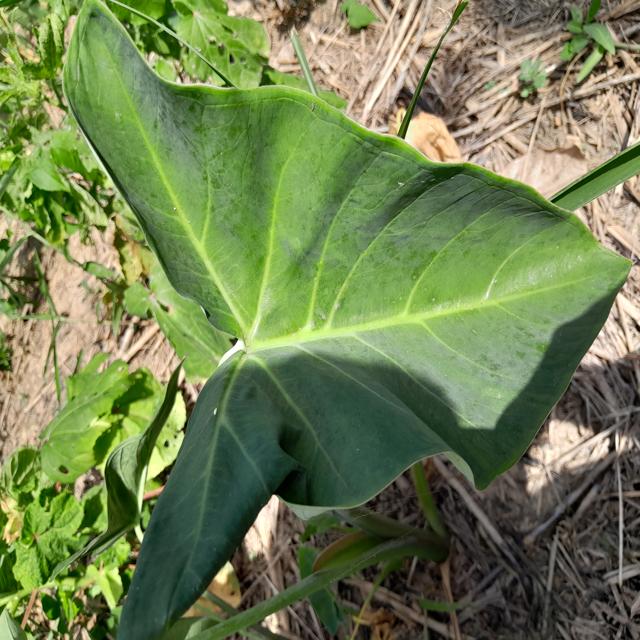
Label: Healthy